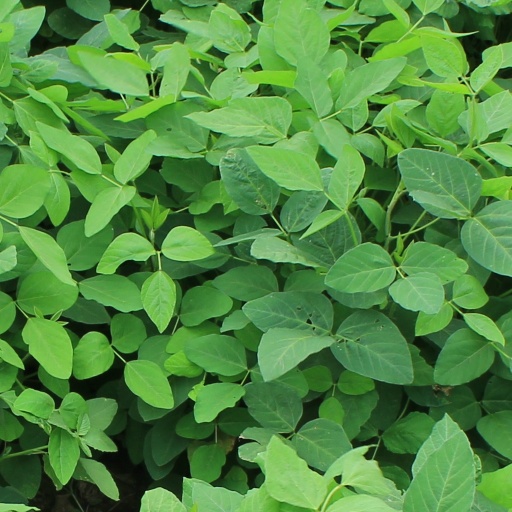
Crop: soybean